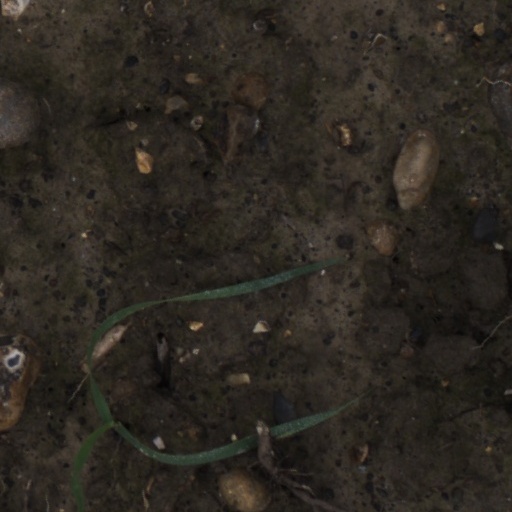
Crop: wheat